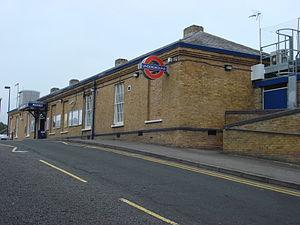
Pinner est une station du métro de Londres.